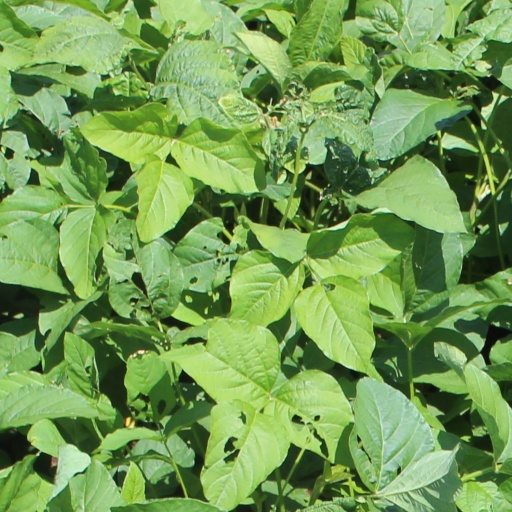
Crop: soybean